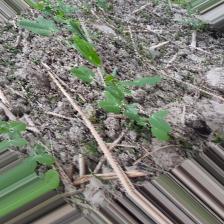
Label: Normal